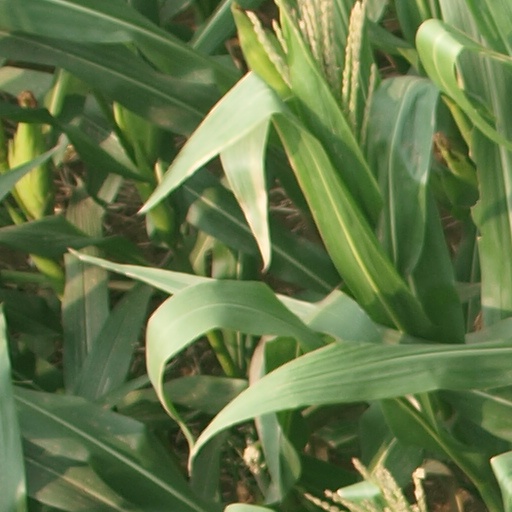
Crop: maize; corn